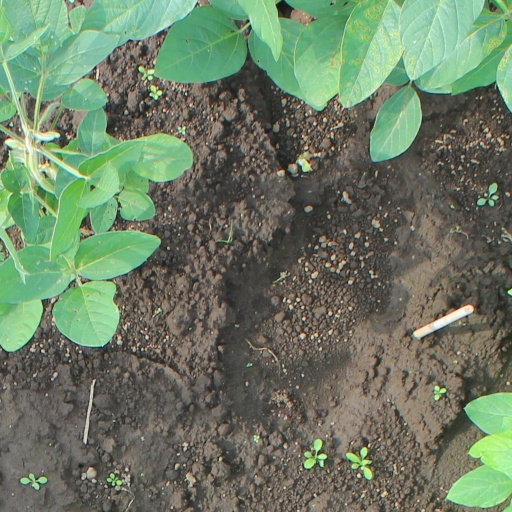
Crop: soybean